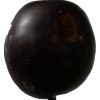
Label: plum